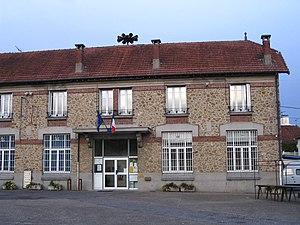
La mairie d'Esbly, Seine-et-Marne, France.
Esbly est une commune française située dans le département de Seine-et-Marne en région Île-de-France.